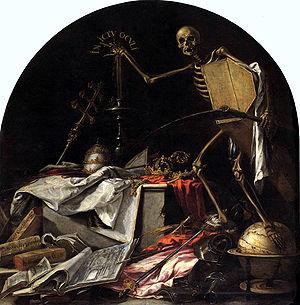
La peinture baroque espagnole est un genre artistique qui couvre le XVIIᵉ siècle et première moitié du XVIIIᵉ siècle en Espagne. En réaction à la beauté idéalisée à l'excès et les postures maniéristes, présentes dans la peinture de début du XVIIᵉ siècle, il visera, avant tout, la vraisemblance pour rendre facile la compréhension de la narration, sans amoindrissement du décorum, et cela à la demande de l'Église en pleine Contre-Réforme. L'introduction, après 1610, des modèles naturalistes propres du caravagisme italien, avec l'illumination ténébriste, déterminera le style dominant de la peinture espagnole de la première moitié du siècle. Plus tard, arriveront les influences du baroque flamand en raison du mandat politique qui s'exerce sur le pays, et surtout l'arrivée de Rubens en Espagne, de 1603 à 1628, et l'affluence massive de ses œuvres ainsi que l'installation de quelques-uns de ses disciples à partir de 1638. Son influence sera toutefois nuancée par celle du vieux Titien et de sa technique de coups de pinceau larges et de frottements sans lesquelles le travail de Velázquez ne pourrait pas être expliqué.